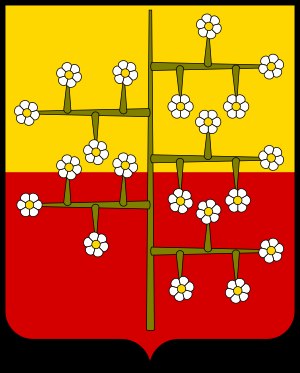
Malaspina
Malaspinas våben
Malaspina var en italiensk adelsslægt. Slægtens ældst kendte mand er Adalberto Malaspina, der nævnes i midten af det 10. århundrede, og som nedstammer fra slægten Obertenghi, der også har udløbere i andre adelsslægter.